Pritam discography

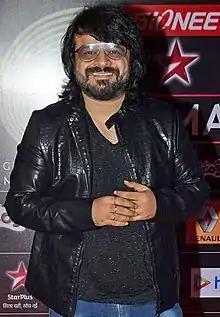
Pritam in 2011

Pritam is a National Award winning Indian Music director, Composer, Singer and Music producer, widely known for his work in Hindi-language films. In a career spanning over two decades, Pritam has received 55 awards locally & globally, including 1 National Film Award in 70th National Film Awards, 6 Filmfare Awards for Best Music Director, 3 Filmfare Awards for Best Background Music, 5 IIFA - International Indian Film Academy Awards, 3 Zee Cine Awards, 6 GiMA Award for Best Music Director, 1 Asian Film Awards, 1 Asia-Pacific Film Festival Award and 7 Mirchi Music Awards for Music Composer of The Year from 118 nominations.